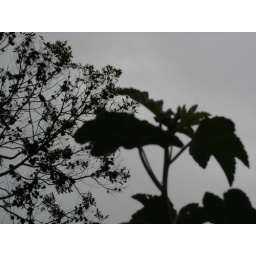
flower stems and the tree in the background